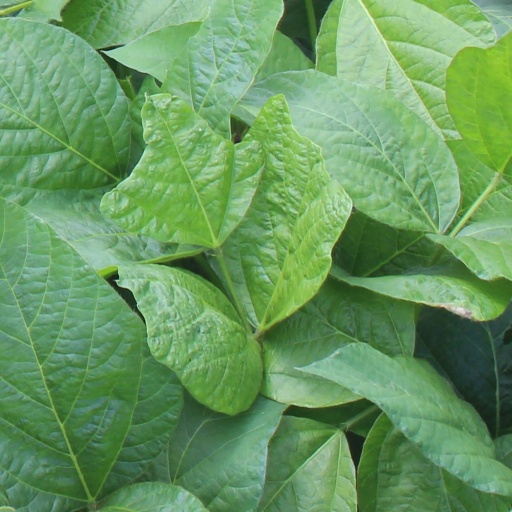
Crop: soybean